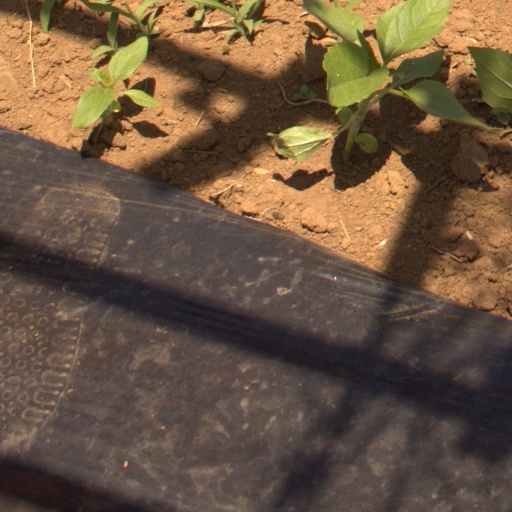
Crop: Jerusalem artichoke